Xylophone

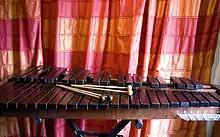
Xylophone with different types of mallets

The xylophone is a musical instrument in the percussion family that consists of wooden bars struck by mallets. Each bar is an idiophone tuned to a pitch of a musical scale, whether pentatonic or heptatonic in the case of many African and Asian instruments, diatonic in many western children's instruments, or chromatic for orchestral use.